Supreme Court of Cyprus

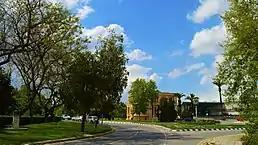
Supreme Court buildings

The Supreme Court of Cyprus is the highest court of the Republic of Cyprus. It was established in 1964 from a merger of the Supreme Constitutional Court and the High Court.